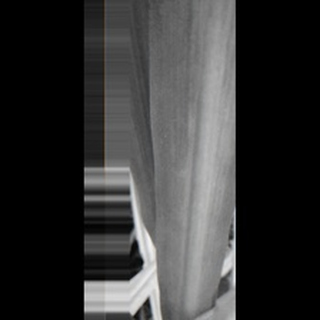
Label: sugarcane_yellow_leaf_disease